Marco Polo (1962 film)

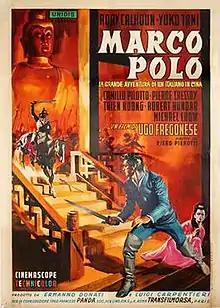

Marco Polo is a 1962 historical action adventure film directed by Piero Pierotti. The American English-dubbed version includes scenes directed by Hugo Fregonese and a new score by Les Baxter.